Hugo Villar

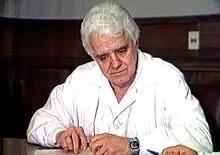
Hugo Villar in 1988.

Hugo Villar Tejeiro (20 November 1925 – 15 April 2014) was a Uruguayan physician and politician. He is best known for co-founding the left-wing political party Broad Front in 1971. He was born in Montevideo.